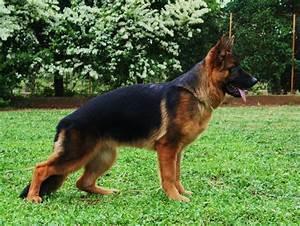
dog